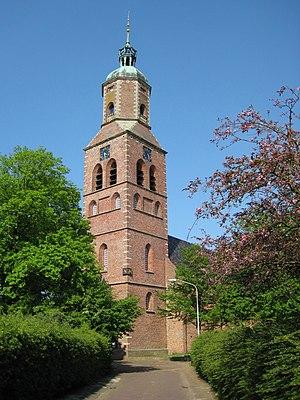
Eenrum est un village de la commune néerlandaise de Het Hogeland, situé dans la province de Groningue.